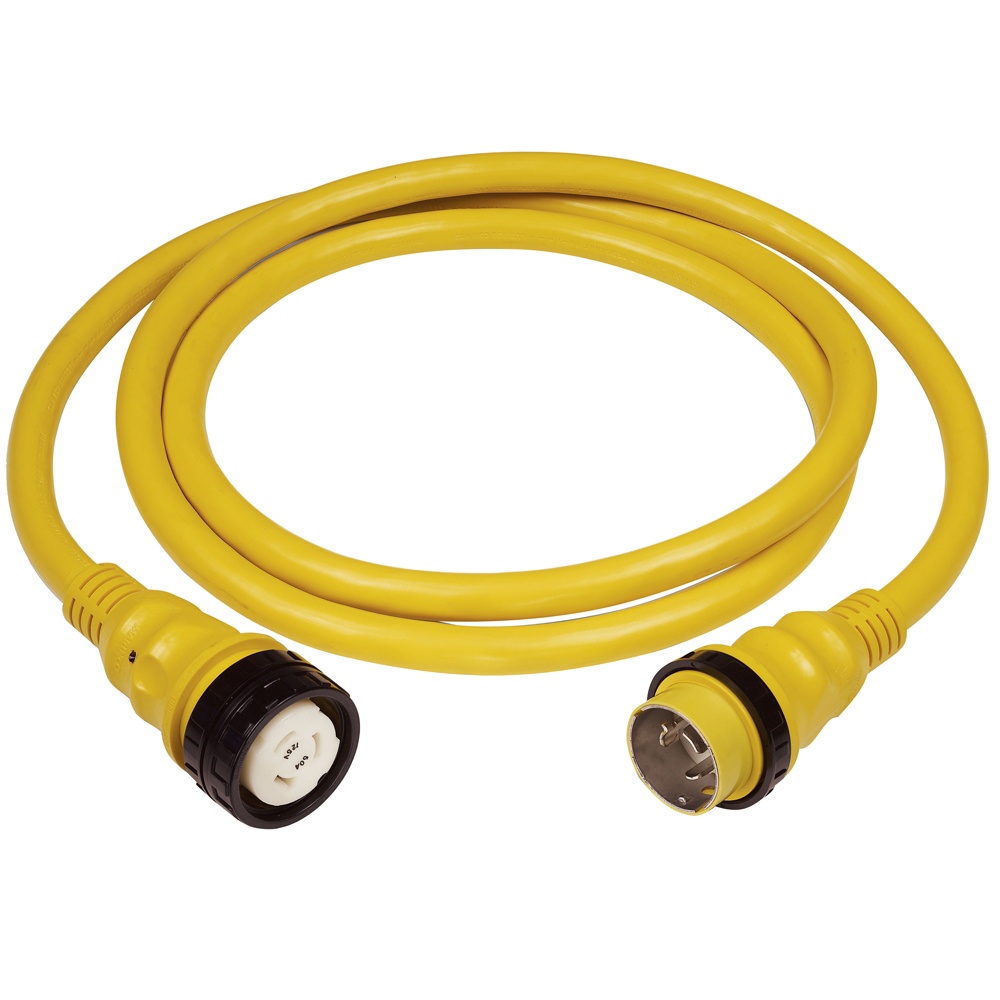
Marinco 50A 125V Shore Power Cable - 50' - Yellow [6153SPP]
50 Amp 125V 3-Wire Cordset All Marinco 50A PowerCord Plus cordsets are made of the highest quality, marine-grade construction with features you won't find on other power cords: Various length and color options for your specific needs LED power indicator light - lets you know if you have power Watertight molded plug and connector for safety and durability Heavy-duty, super flexible 6 gauge conductor cable Contoured grip ends with Thumbprint Locator for fast and easy connection All models include the Marinco Easy Lock System Ring - a simple 1/8 twist of the ring provides a fast, positive watertight connection All models also include a standard threaded ring for hook-up to ordinary threaded inlets WARNING: This product can expose you to chemicals including di(2-ethylhexyl)phthalate (dehp) which is known to the State of California to cause cancer, birth defects or other reproductive harm. For more information go to P65Warnings.ca.gov . Specifications: Amperage: 50a Type: Cordset Length: 50' Voltage: 125v Box Dimensions: 9"H x 17"W x 19"L WT: 35.5 lbs UPC: 093344309854 Quick Guide (pdf)
Brand: Marinco
Category: Vehicles & Parts > Vehicle Parts & Accessories > Watercraft Parts & Accessories > Docking & Anchoring > Dock Steps